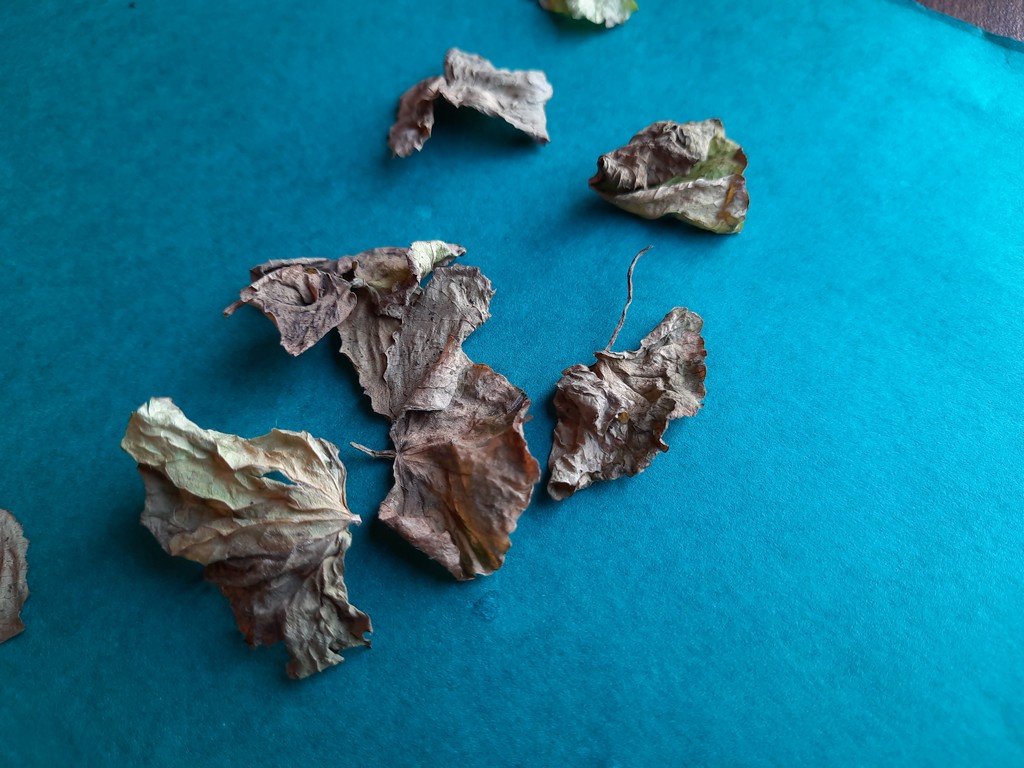
Label: Dried